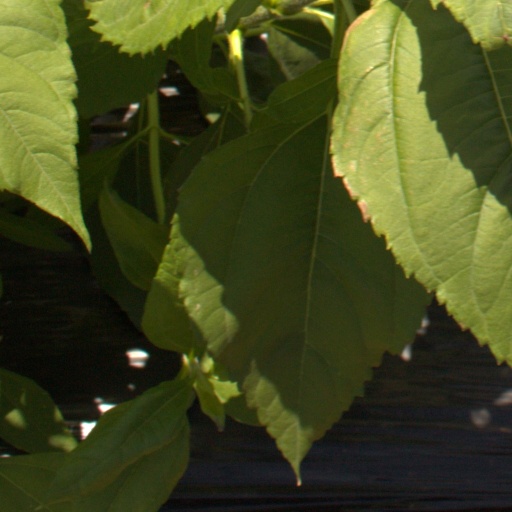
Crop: Jerusalem artichoke